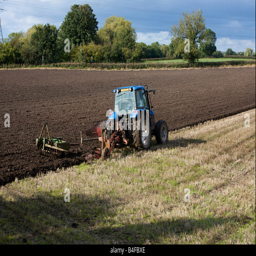
ploughing up a stubble field ready to plant biological species